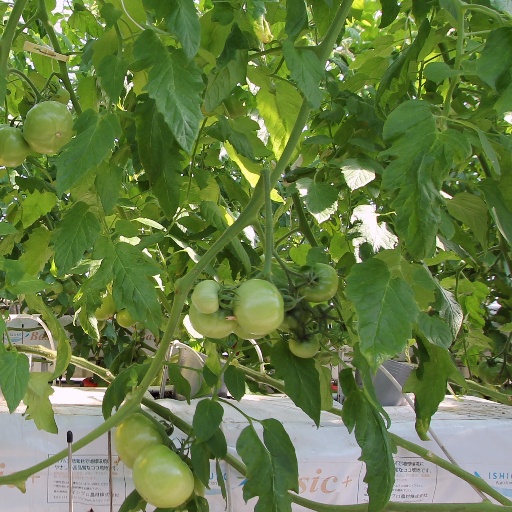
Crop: tomato